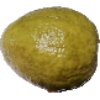
Label: guava